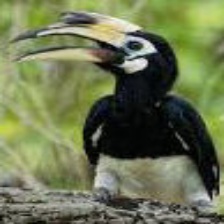
Species: AFRICAN PIED HORNBILL
Scientific name: TOCKUS FASCIATUS
ImageNet parent category: hornbill